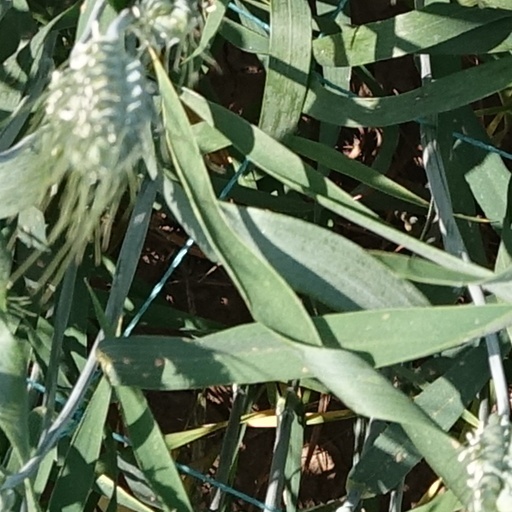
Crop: wheat